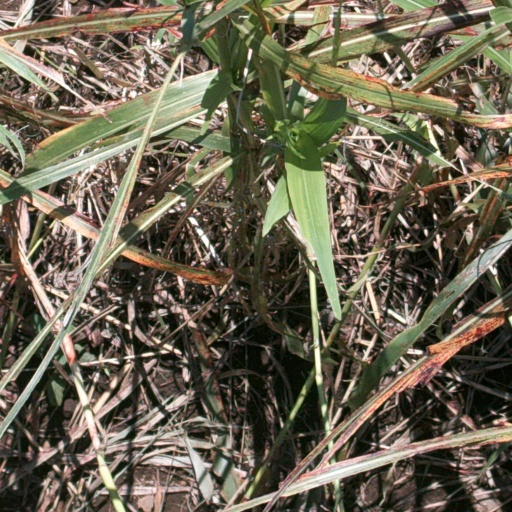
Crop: sorghum